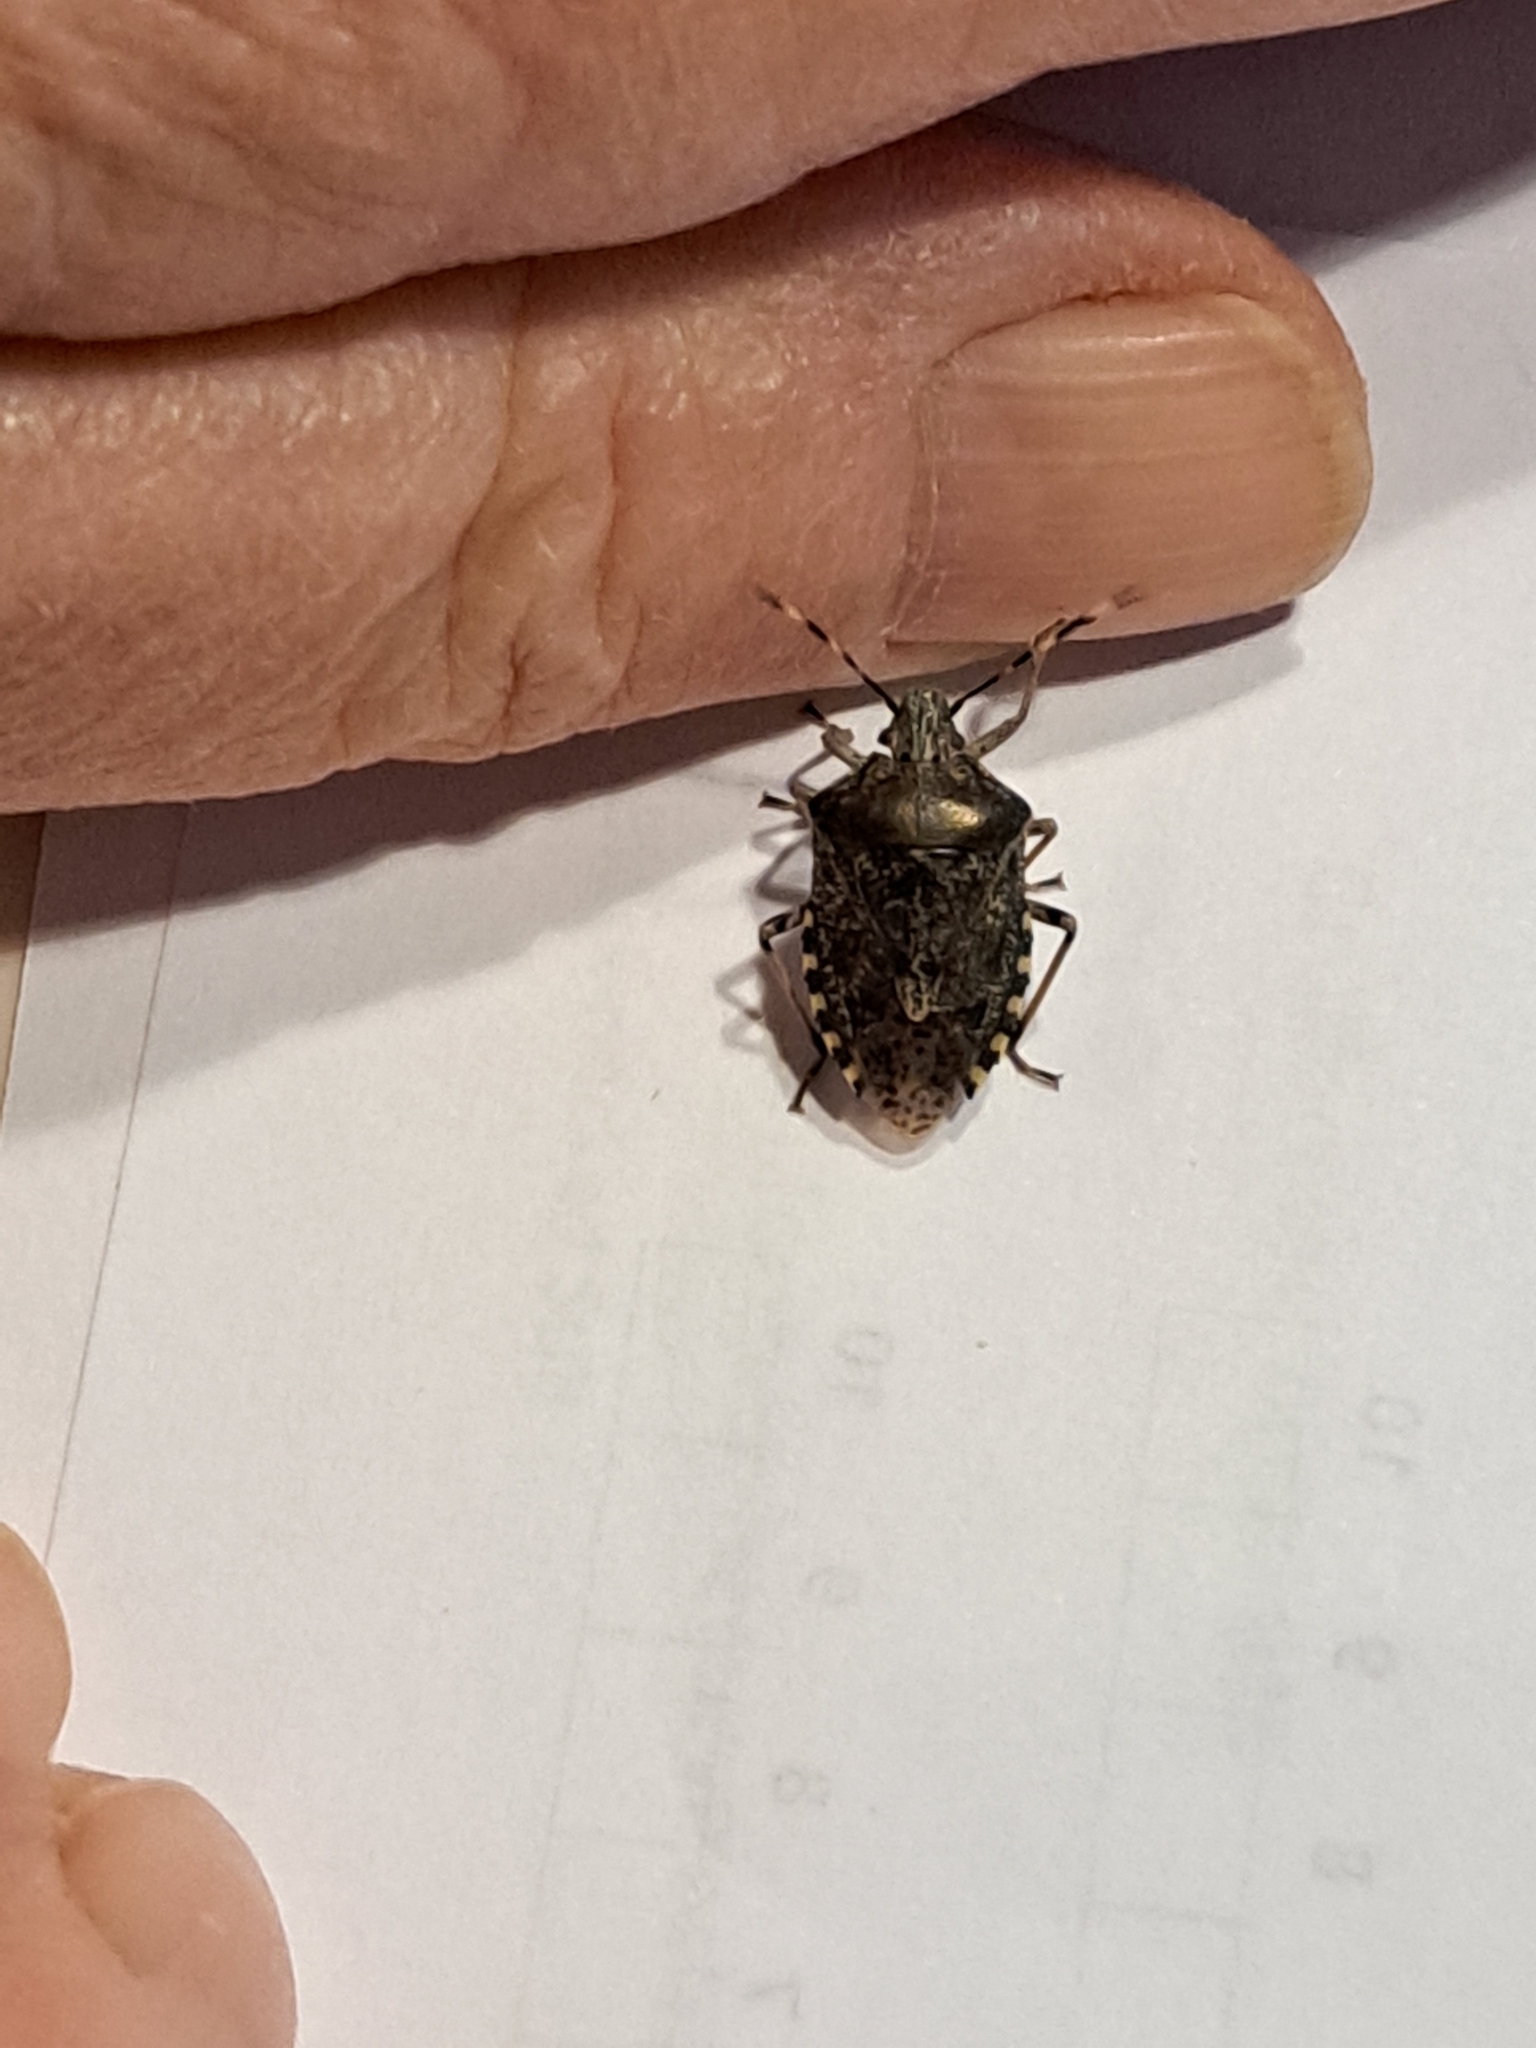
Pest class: stink_bug